Friedrich Arthur Uebel

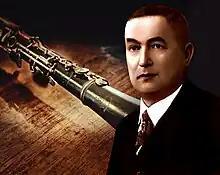
Friedrich Arthur Uebel with a clarinet made by him

Friedrich Arthur Uebel (6 August 1888 – 31 August 1963) was a German woodwind instrument maker. He was owner of the clarinet manufacturer, F. Arthur Uebel.